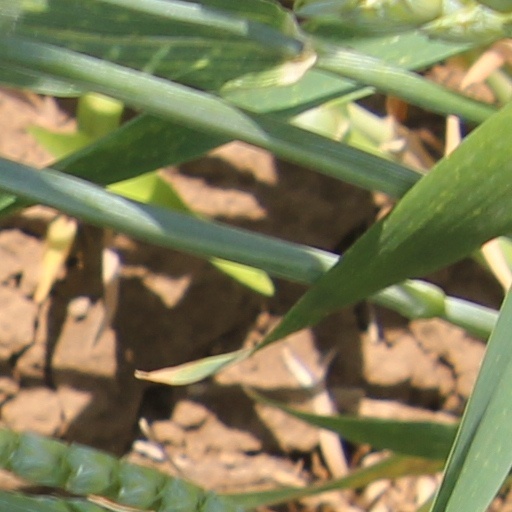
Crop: wheat